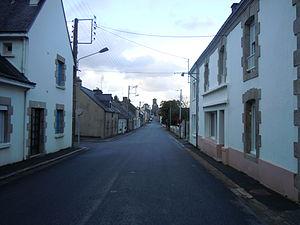
la rue principale du bourg de Priziac, département du Morbihan, France
Priziac est une commune française, située dans le département du Morbihan en région Bretagne. Elle est rattachée à la communauté de communes de Roi Morvan Communauté.